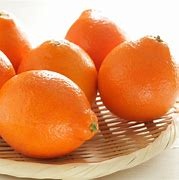
Label: mandarine